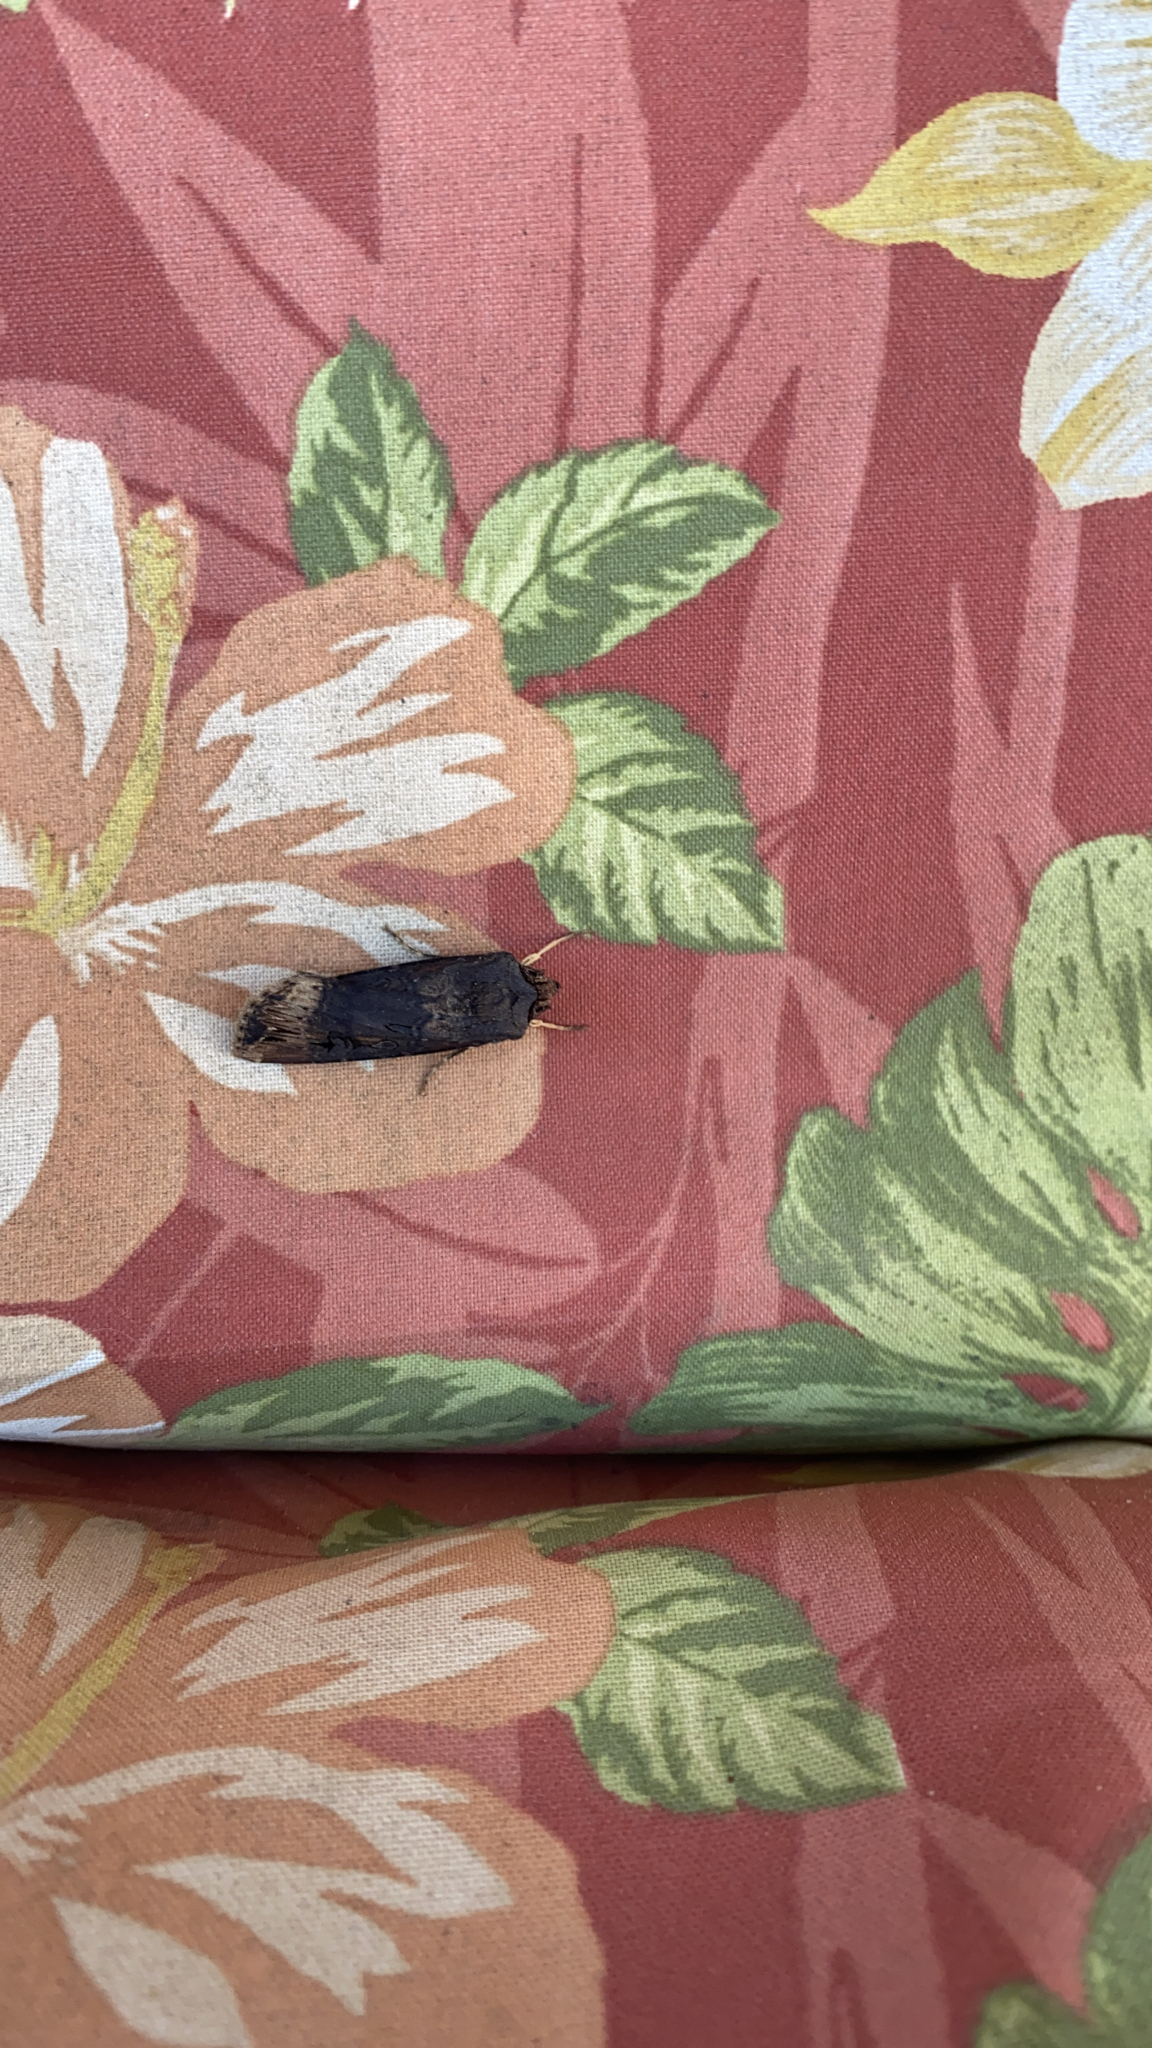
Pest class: cutworms